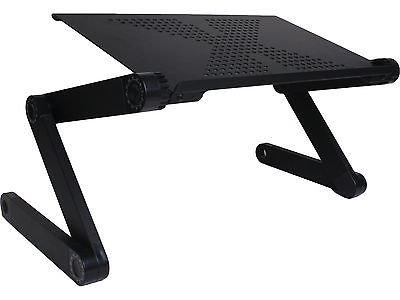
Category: table